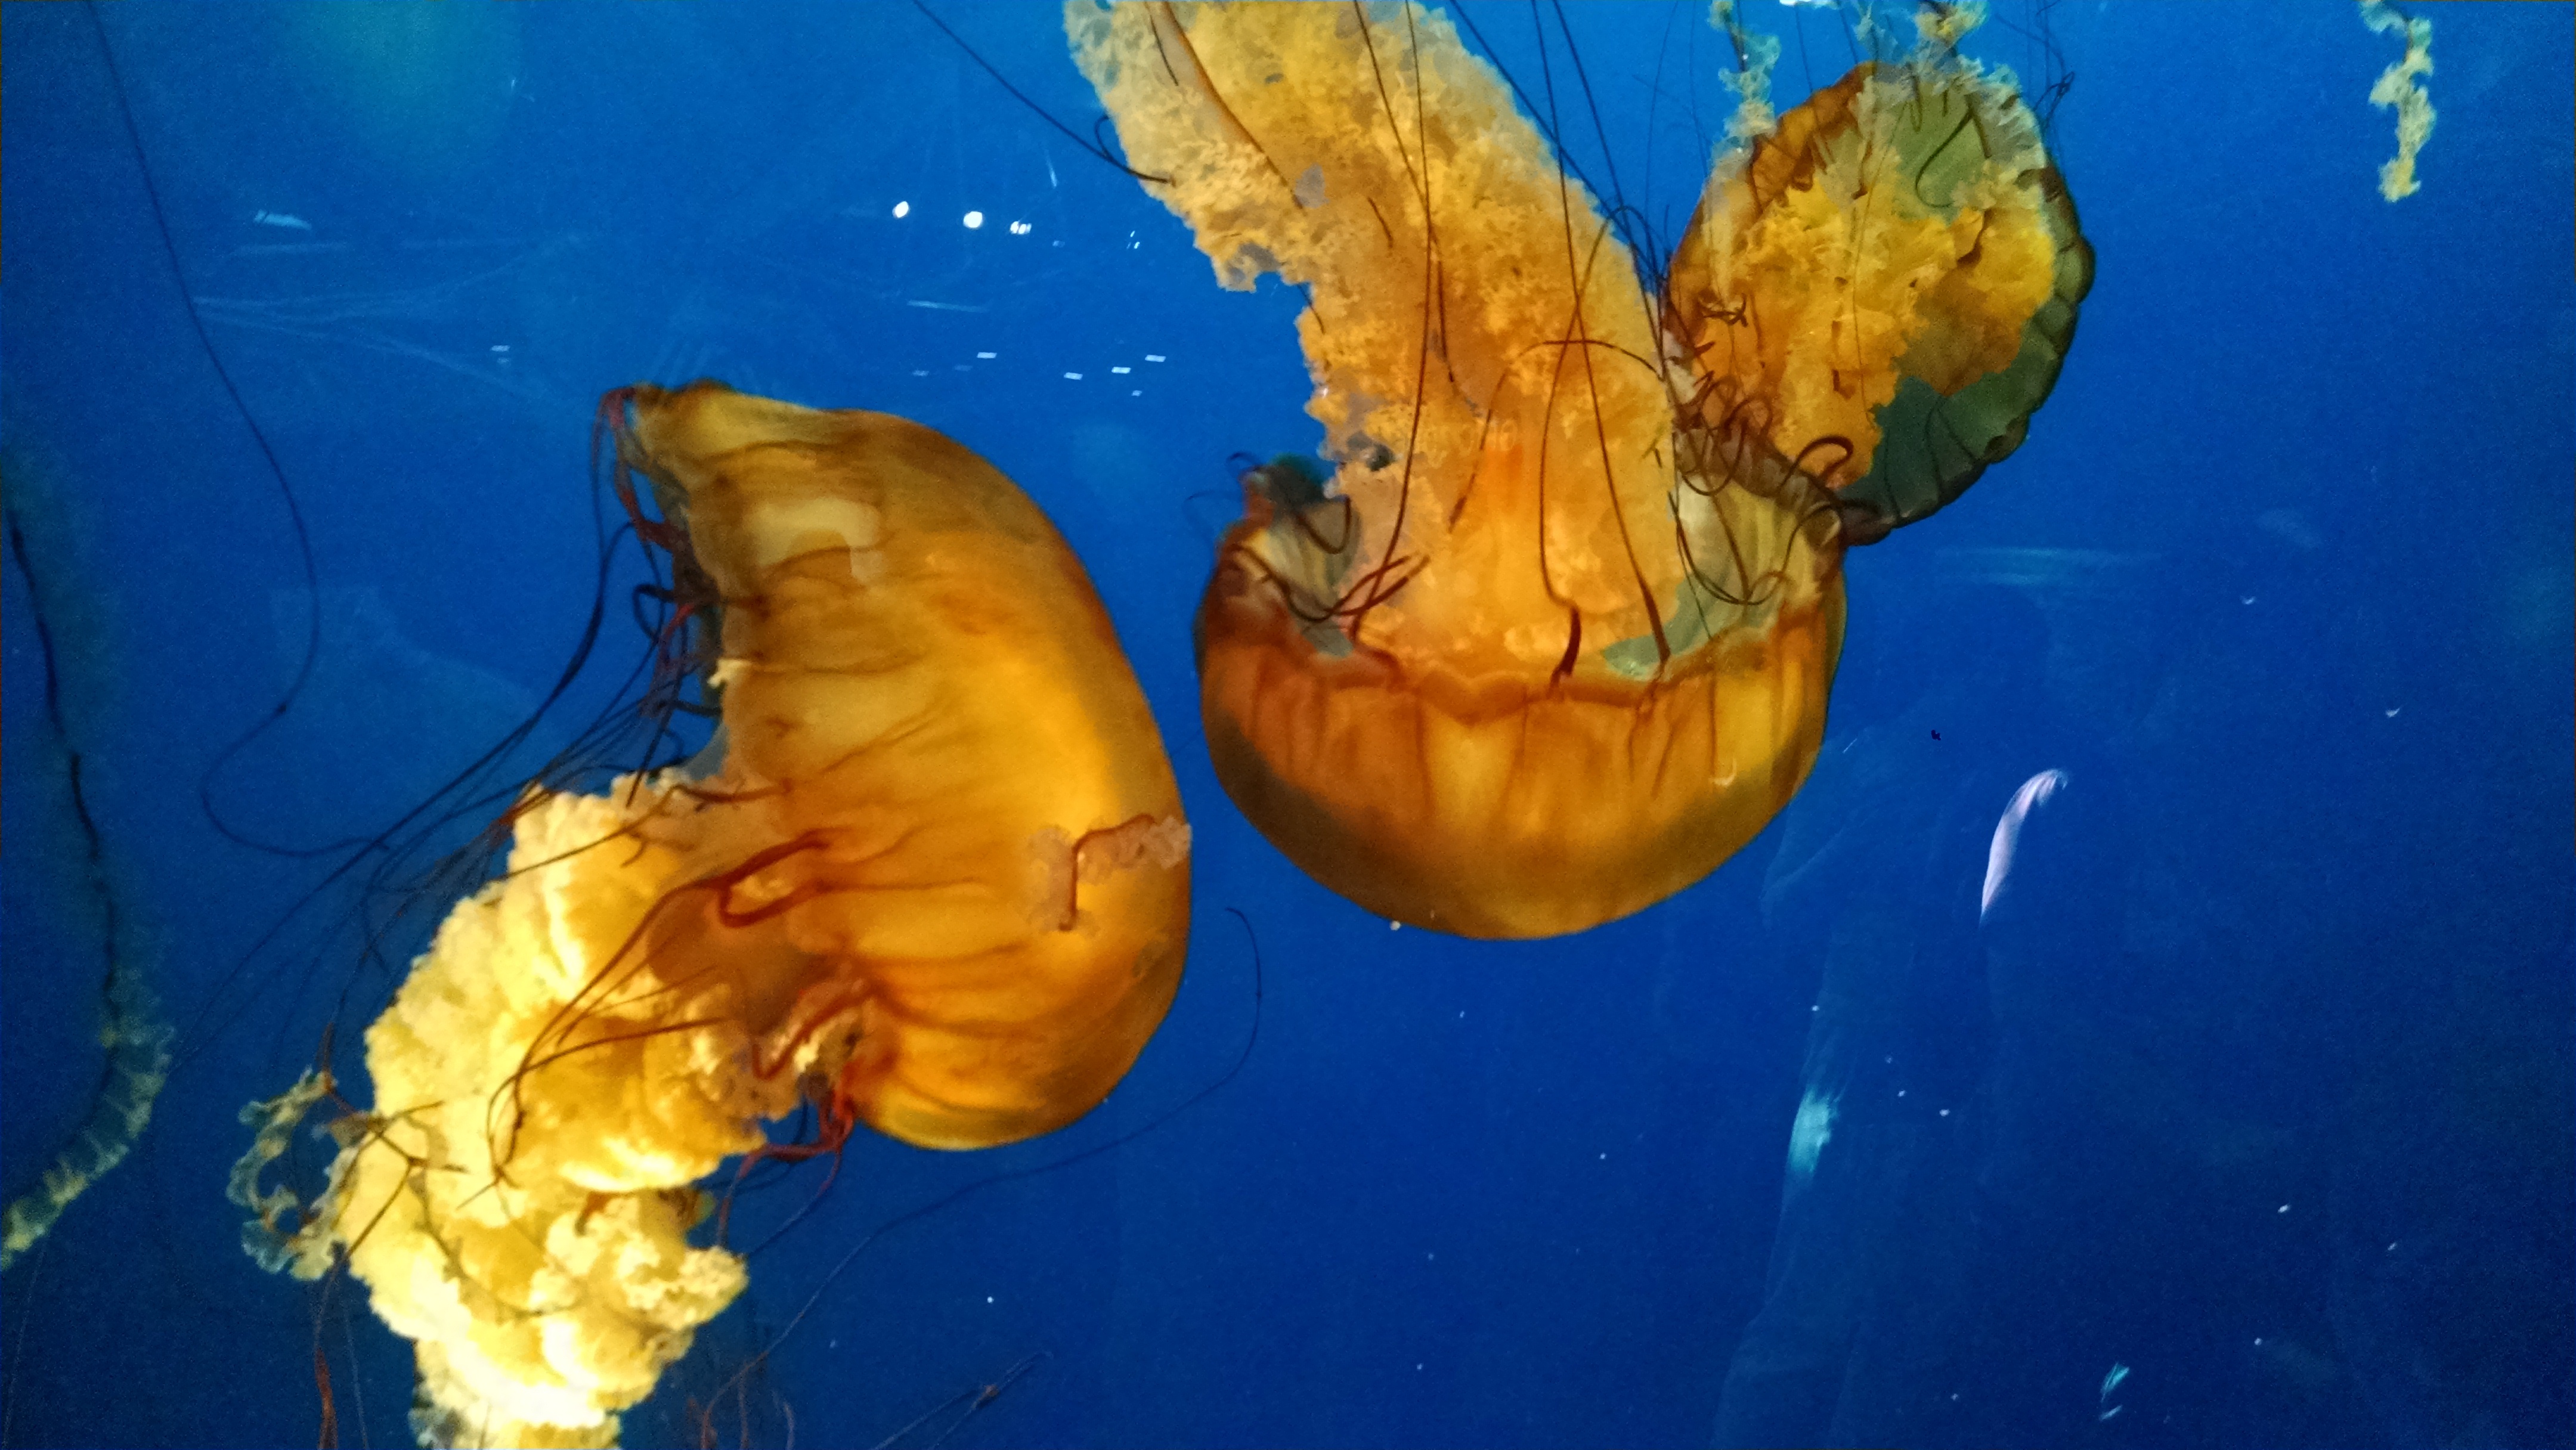
underwater, biology, jellyfish, marina, coral, coral reef, invertebrate, life, reef, aquarium, cnidaria, animals, organism, marine biology, marine invertebrates, deep sea fish